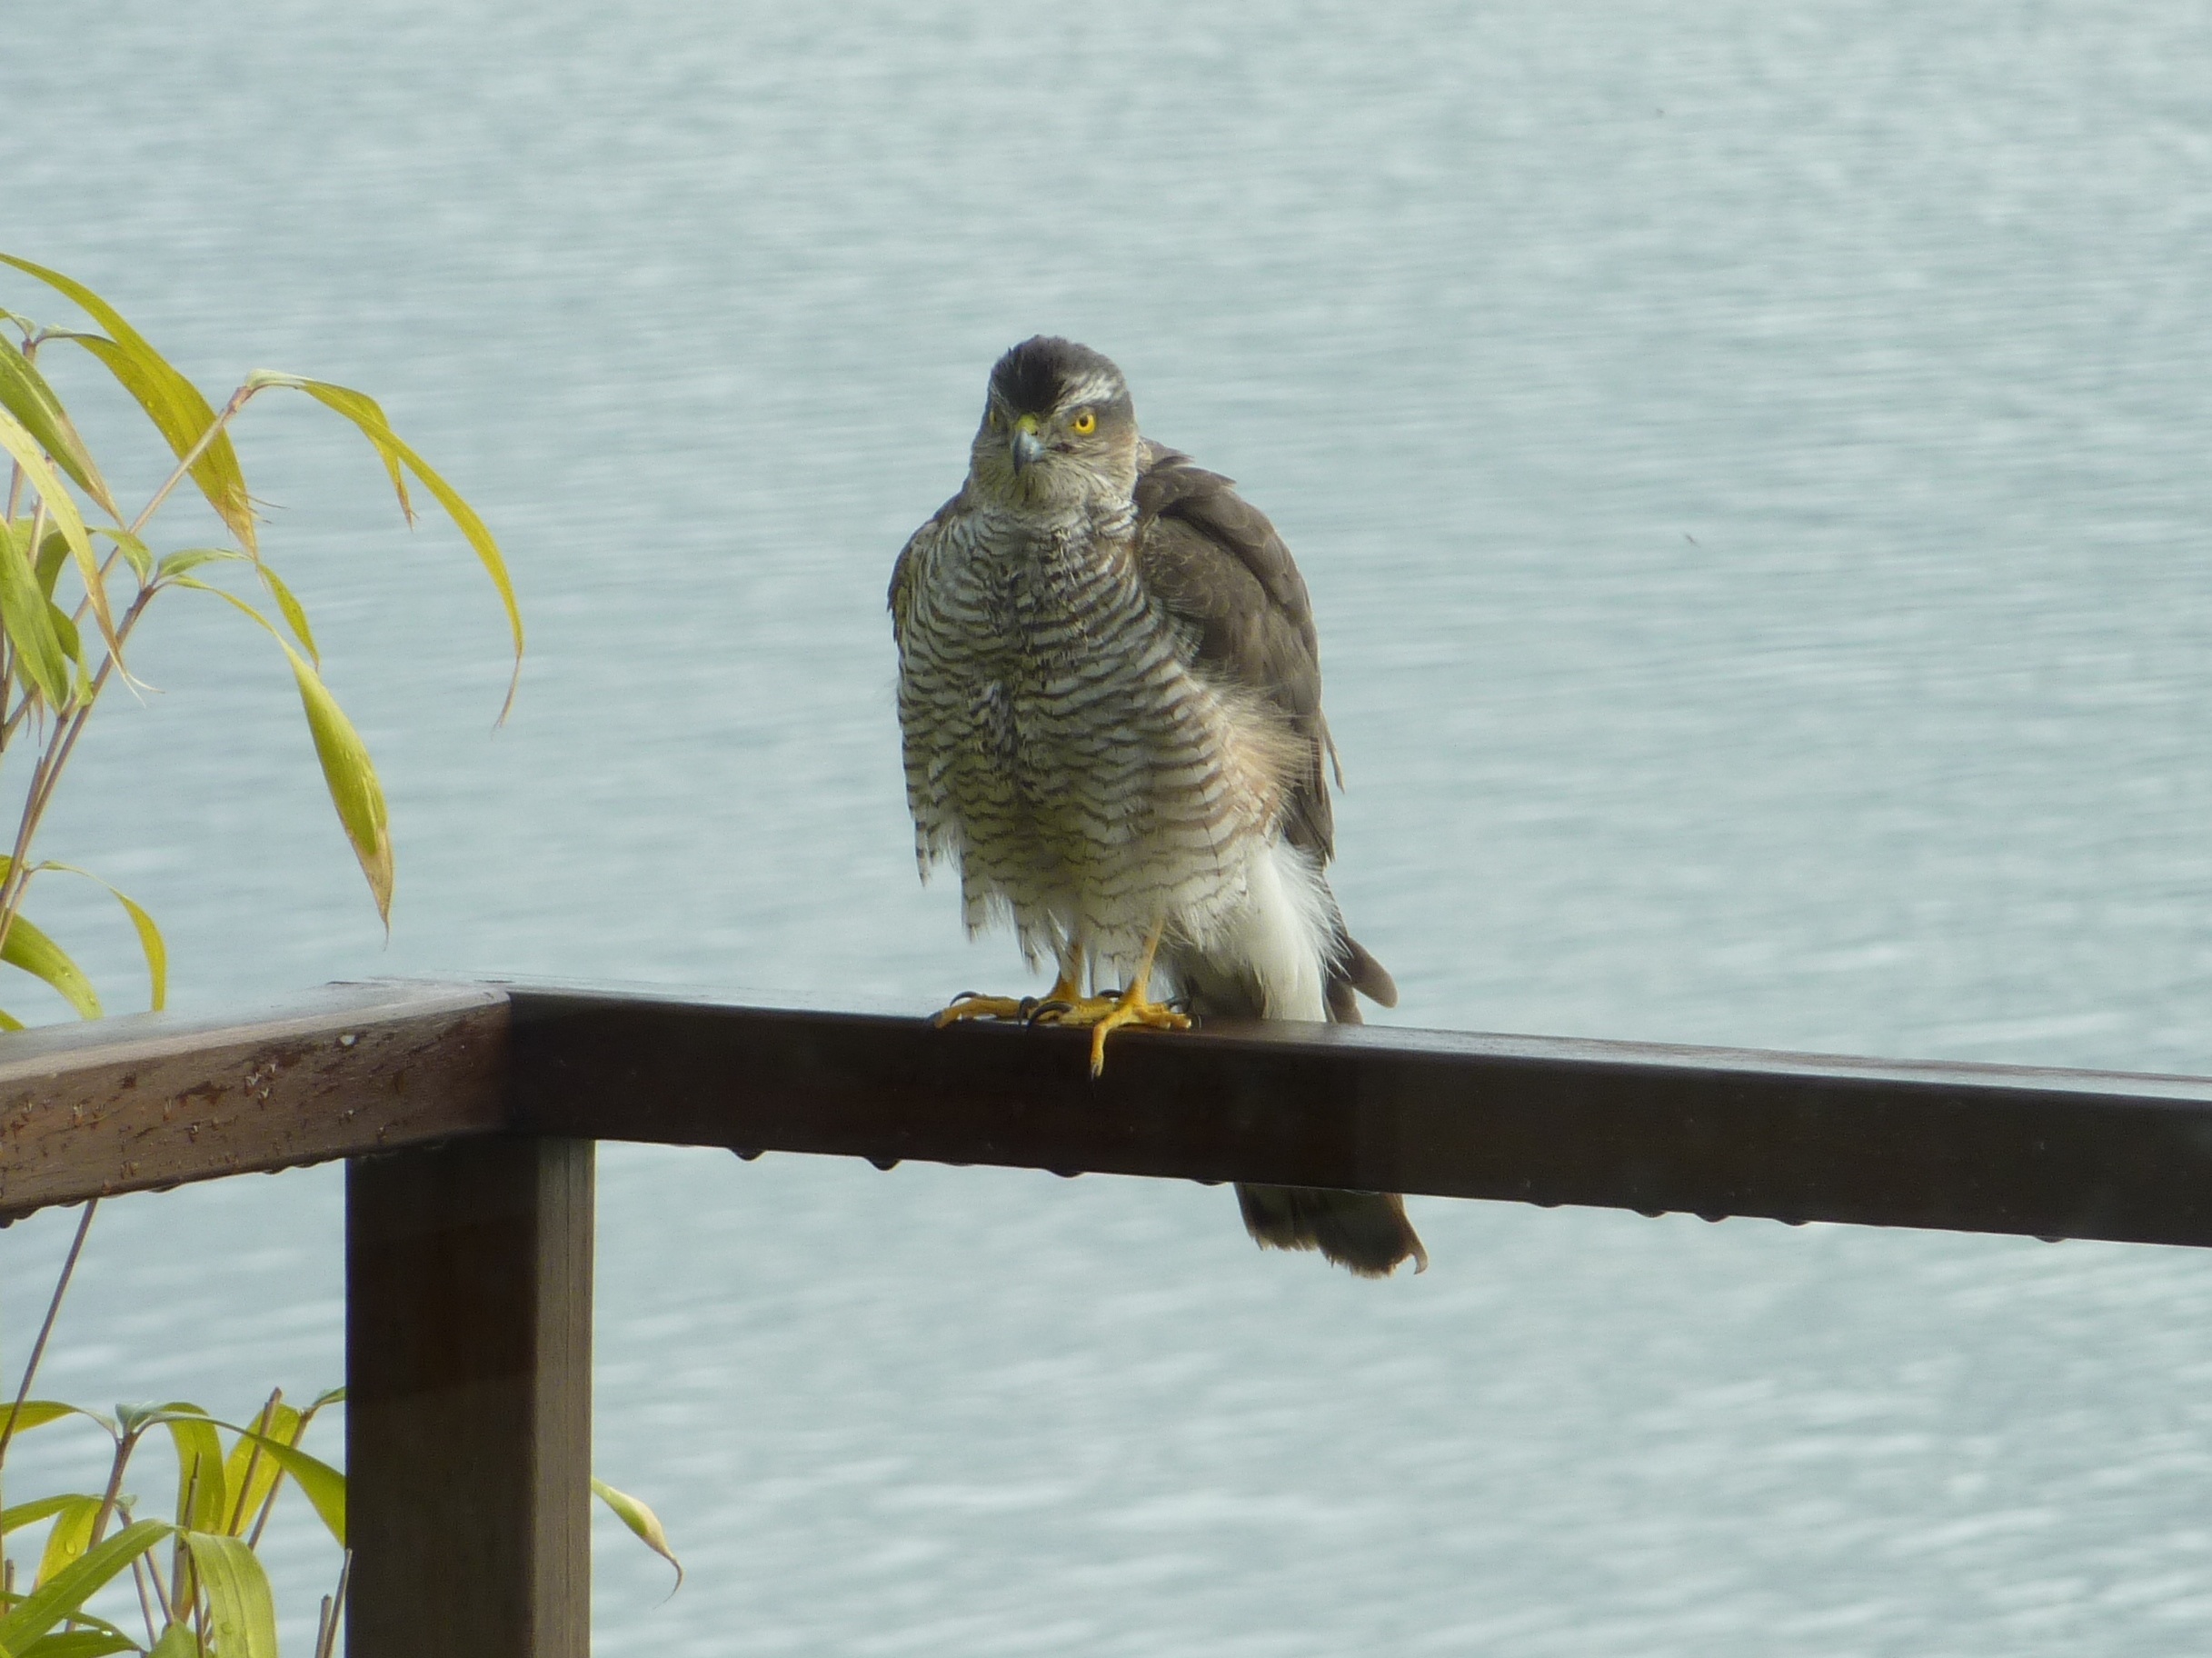
branch, bird, wing, wildlife, beak, fauna, bird of prey, vertebrate, sparrow, finch, sparrowhawk, perching bird